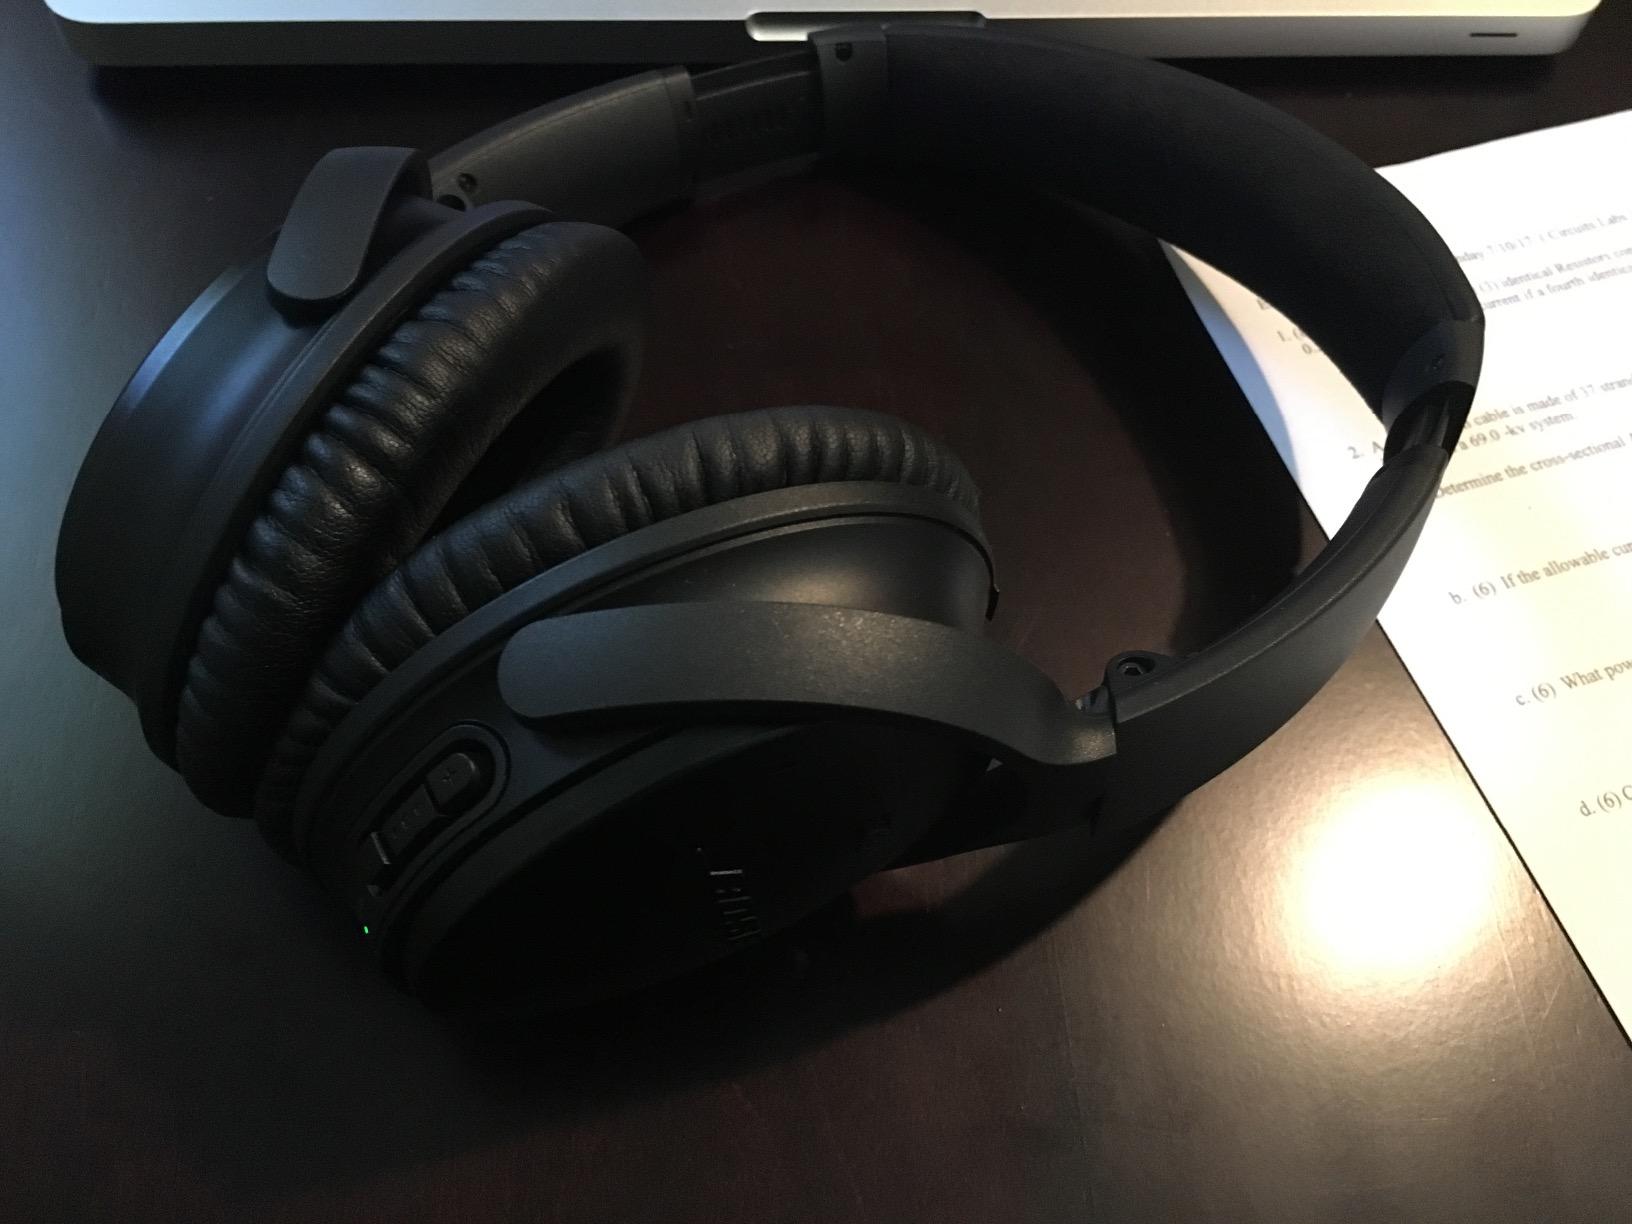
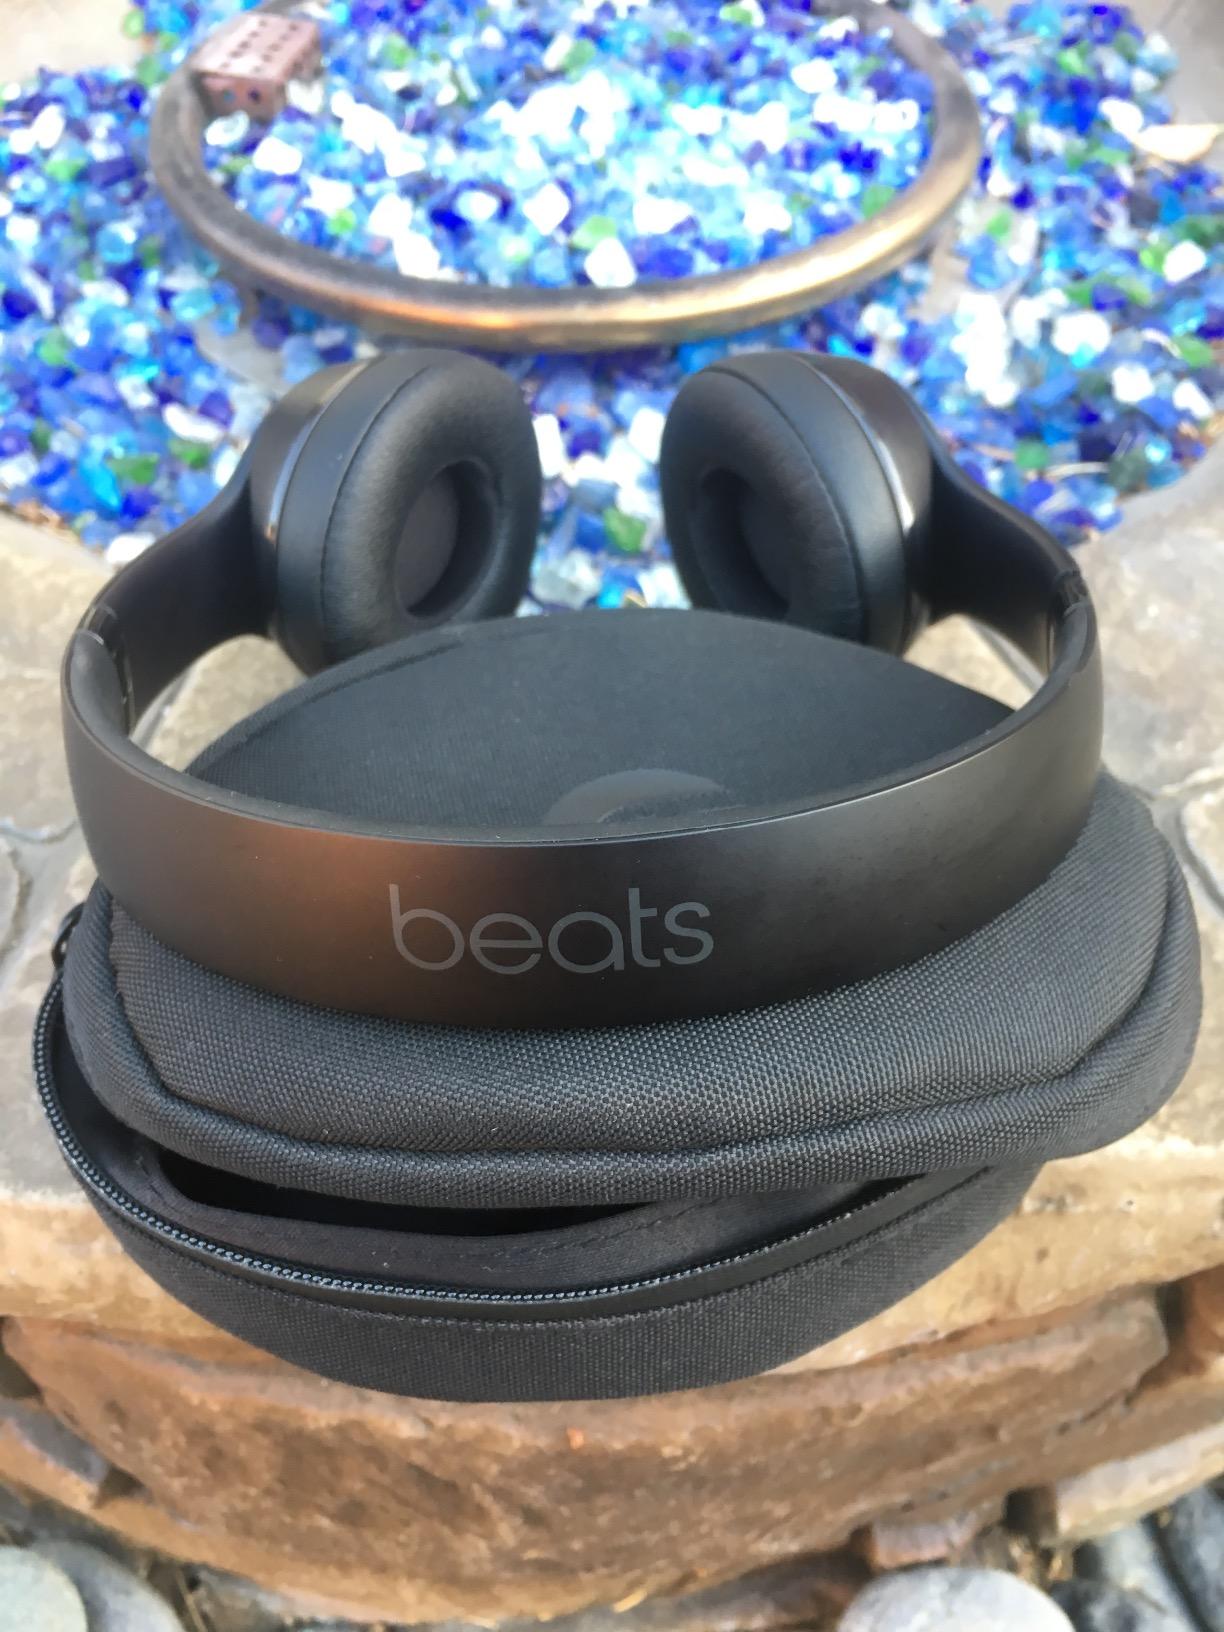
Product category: headphones
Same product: no